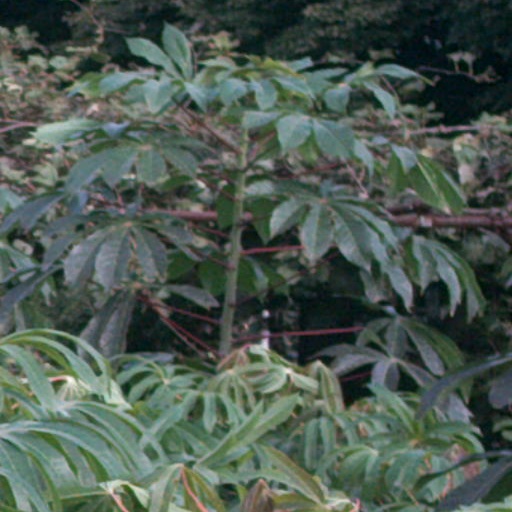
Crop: cassava